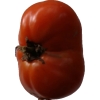
Label: tomato